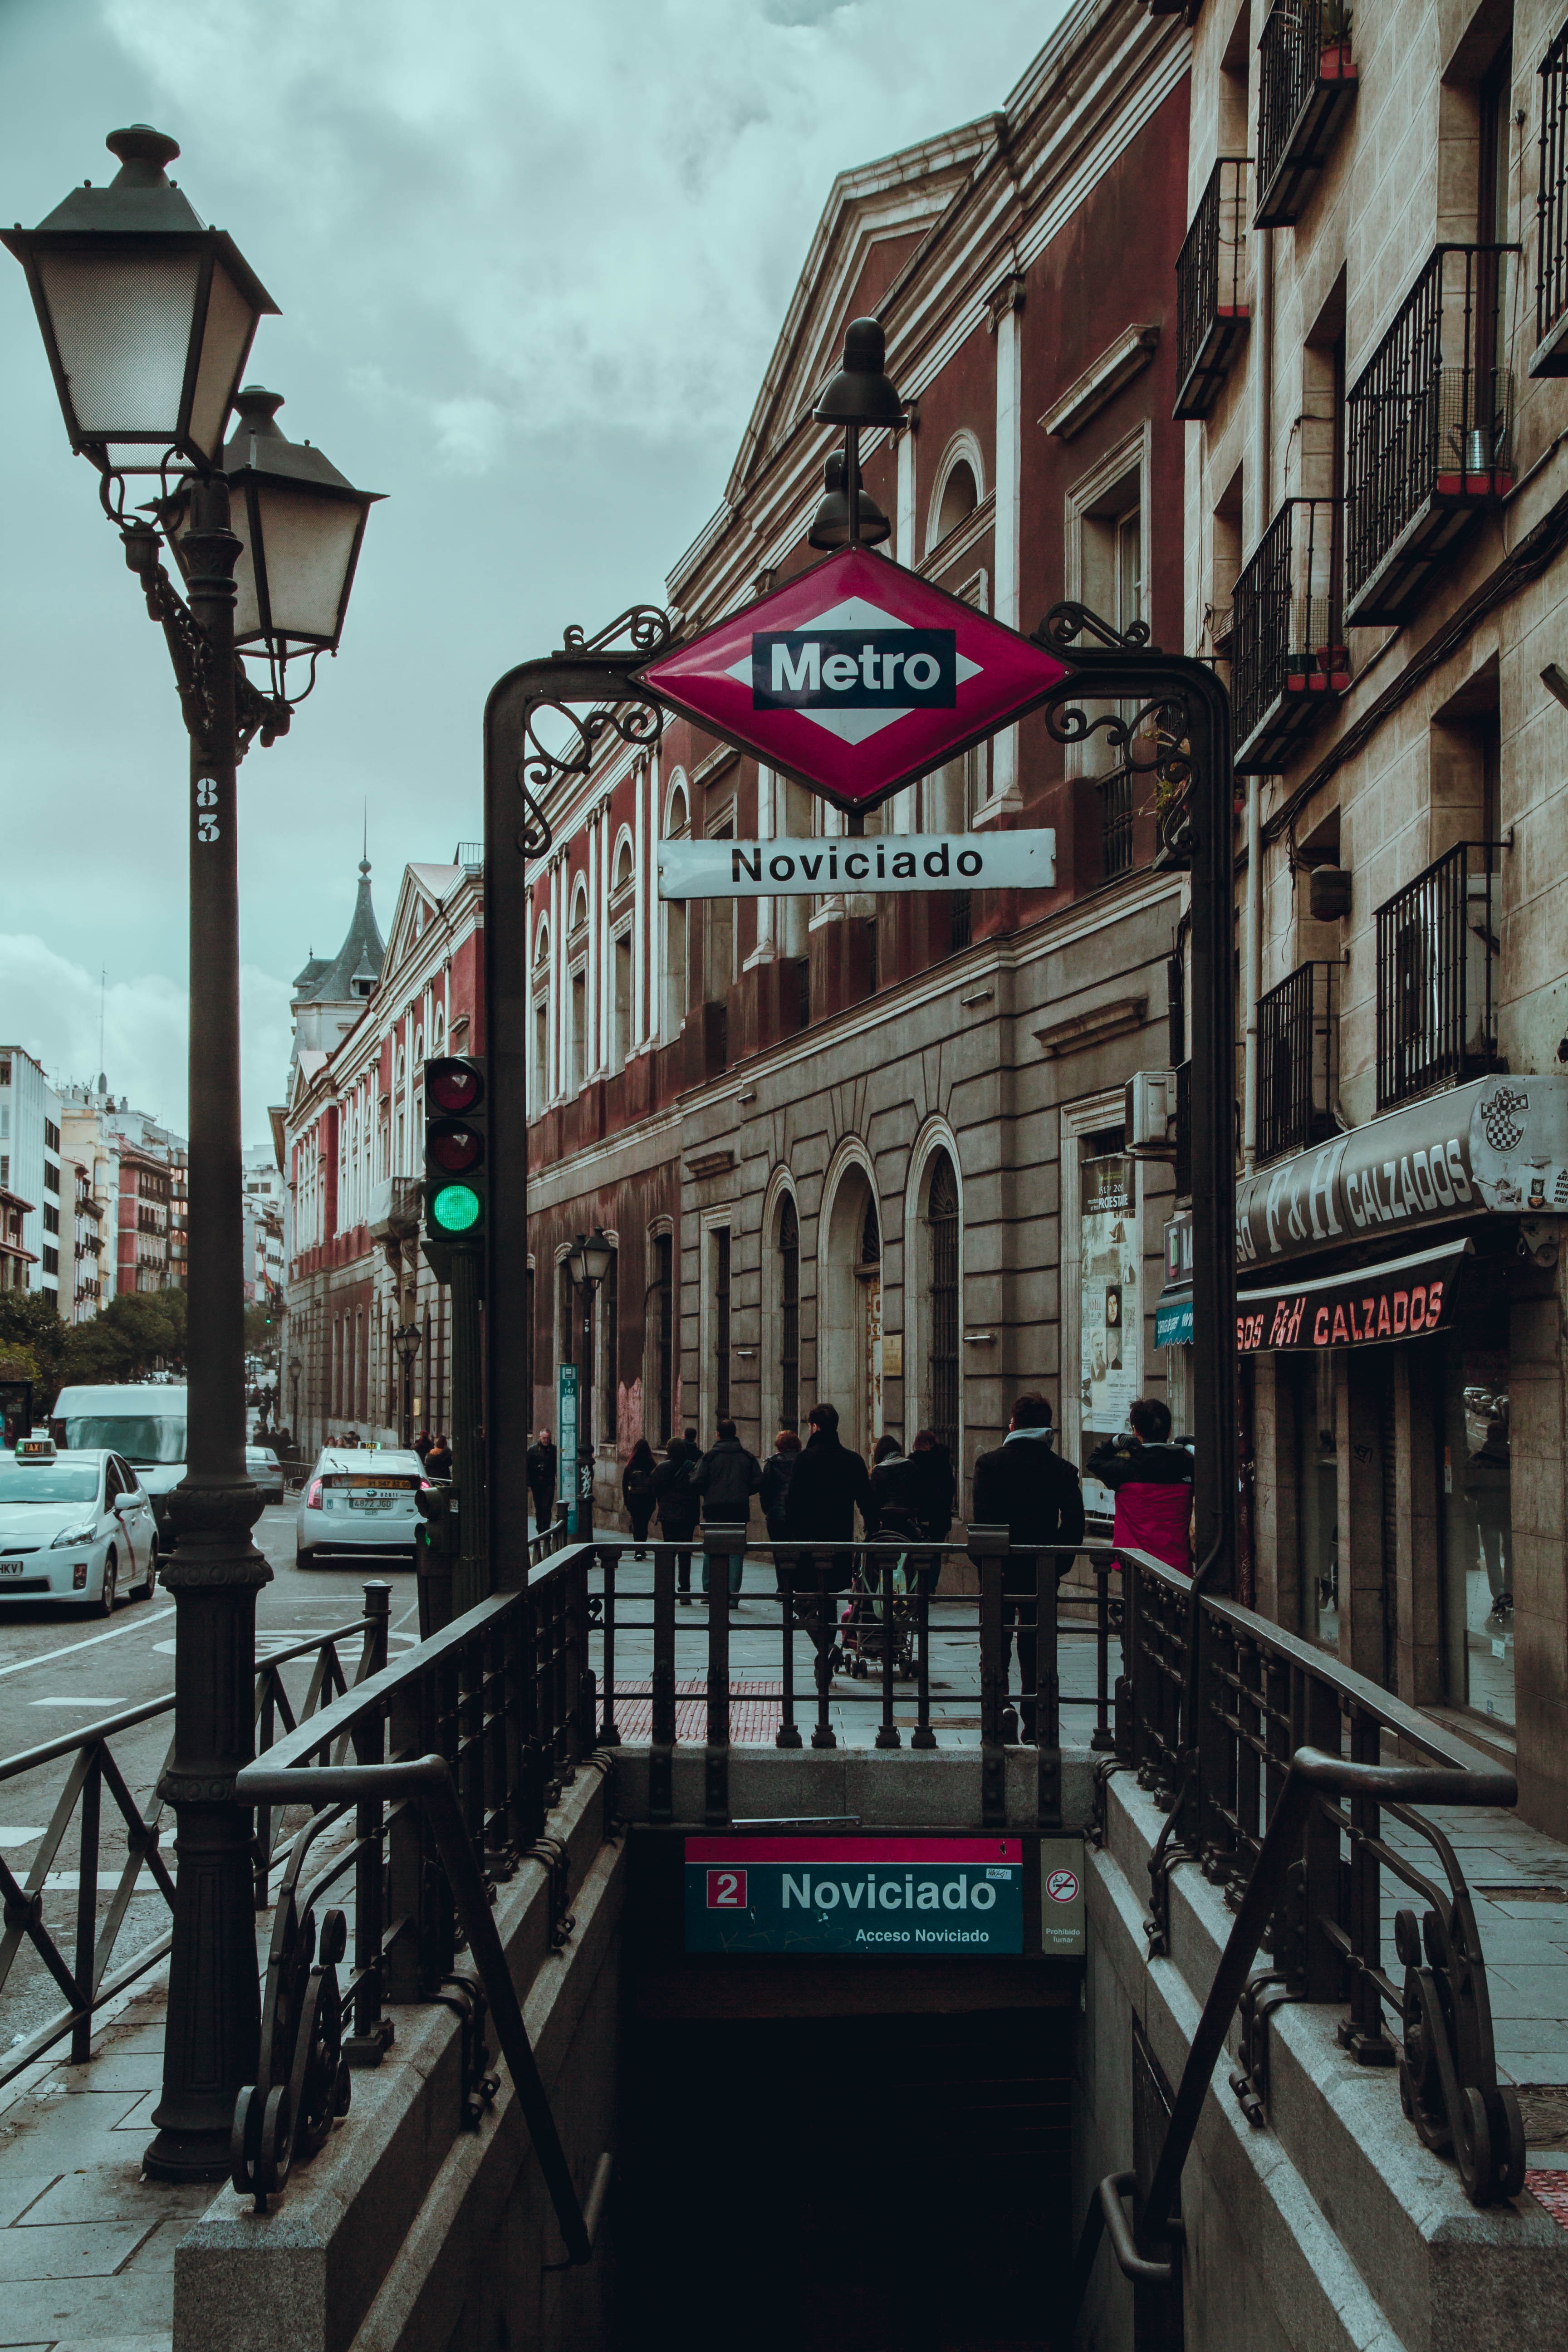
urban area, street light, waterway, landmark, architecture, city, town, lighting, metropolitan area, building, metropolis, street, light fixture, downtown, canal, neighbourhood, facade, road, pedestrian, tourism, signage, mixed use, house, lamp